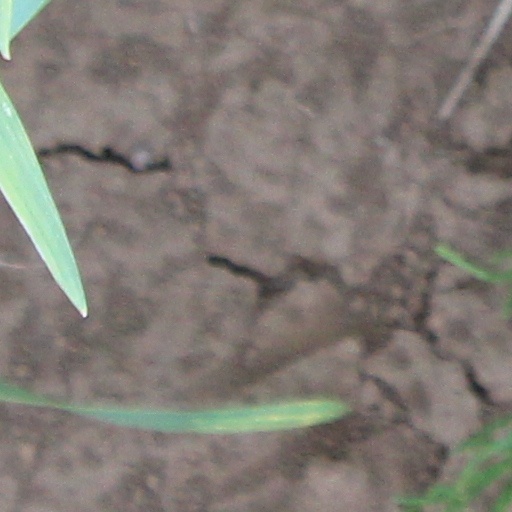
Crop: wheat